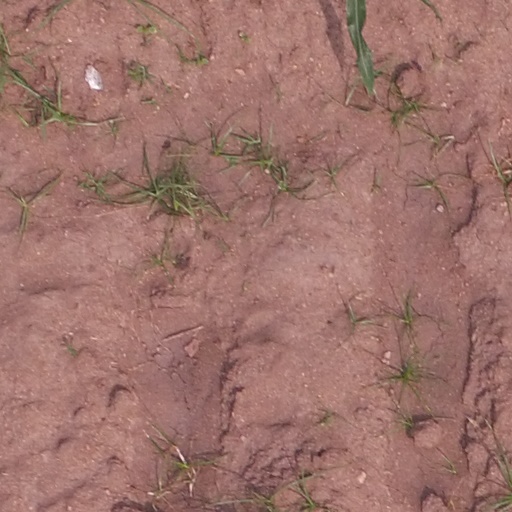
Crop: maize; corn